Answer in natural language. Considering the relative positions, where is grey fabric sofa with respect to brown cardboard box? Choose between the following options: left or right
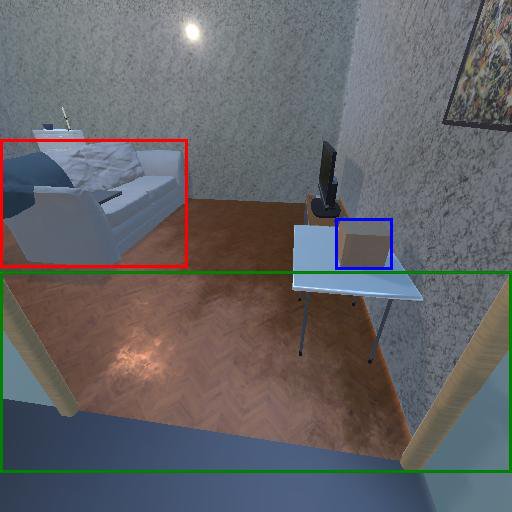
<answer>left</answer>